Kondō Isami

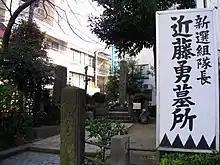
Isami Kondo's memorial grave at Graves of Shinsengumi in Itabashi

Another grave is located on the memorial known as "Grave of Shinsengumi", in front of Itabashi Station near the location of former Itabashi execution grounds. It was erected in 1875 by Nagakura Shinpachi, with the help of Matsumoto Ryōjun and several surviving former Shinsengumi members including Saitō Hajime. It memorializes Kondō and Hijikata Toshizō.